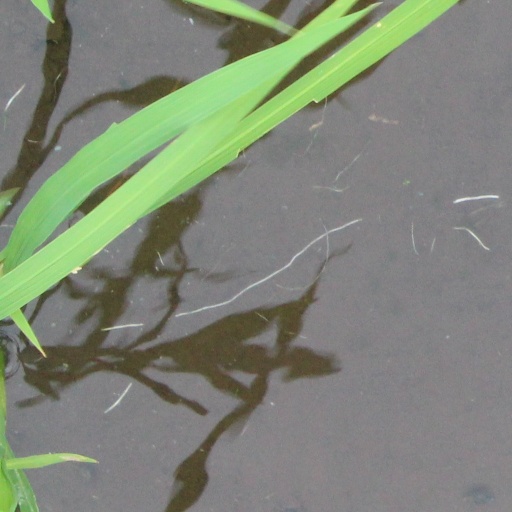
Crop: rice